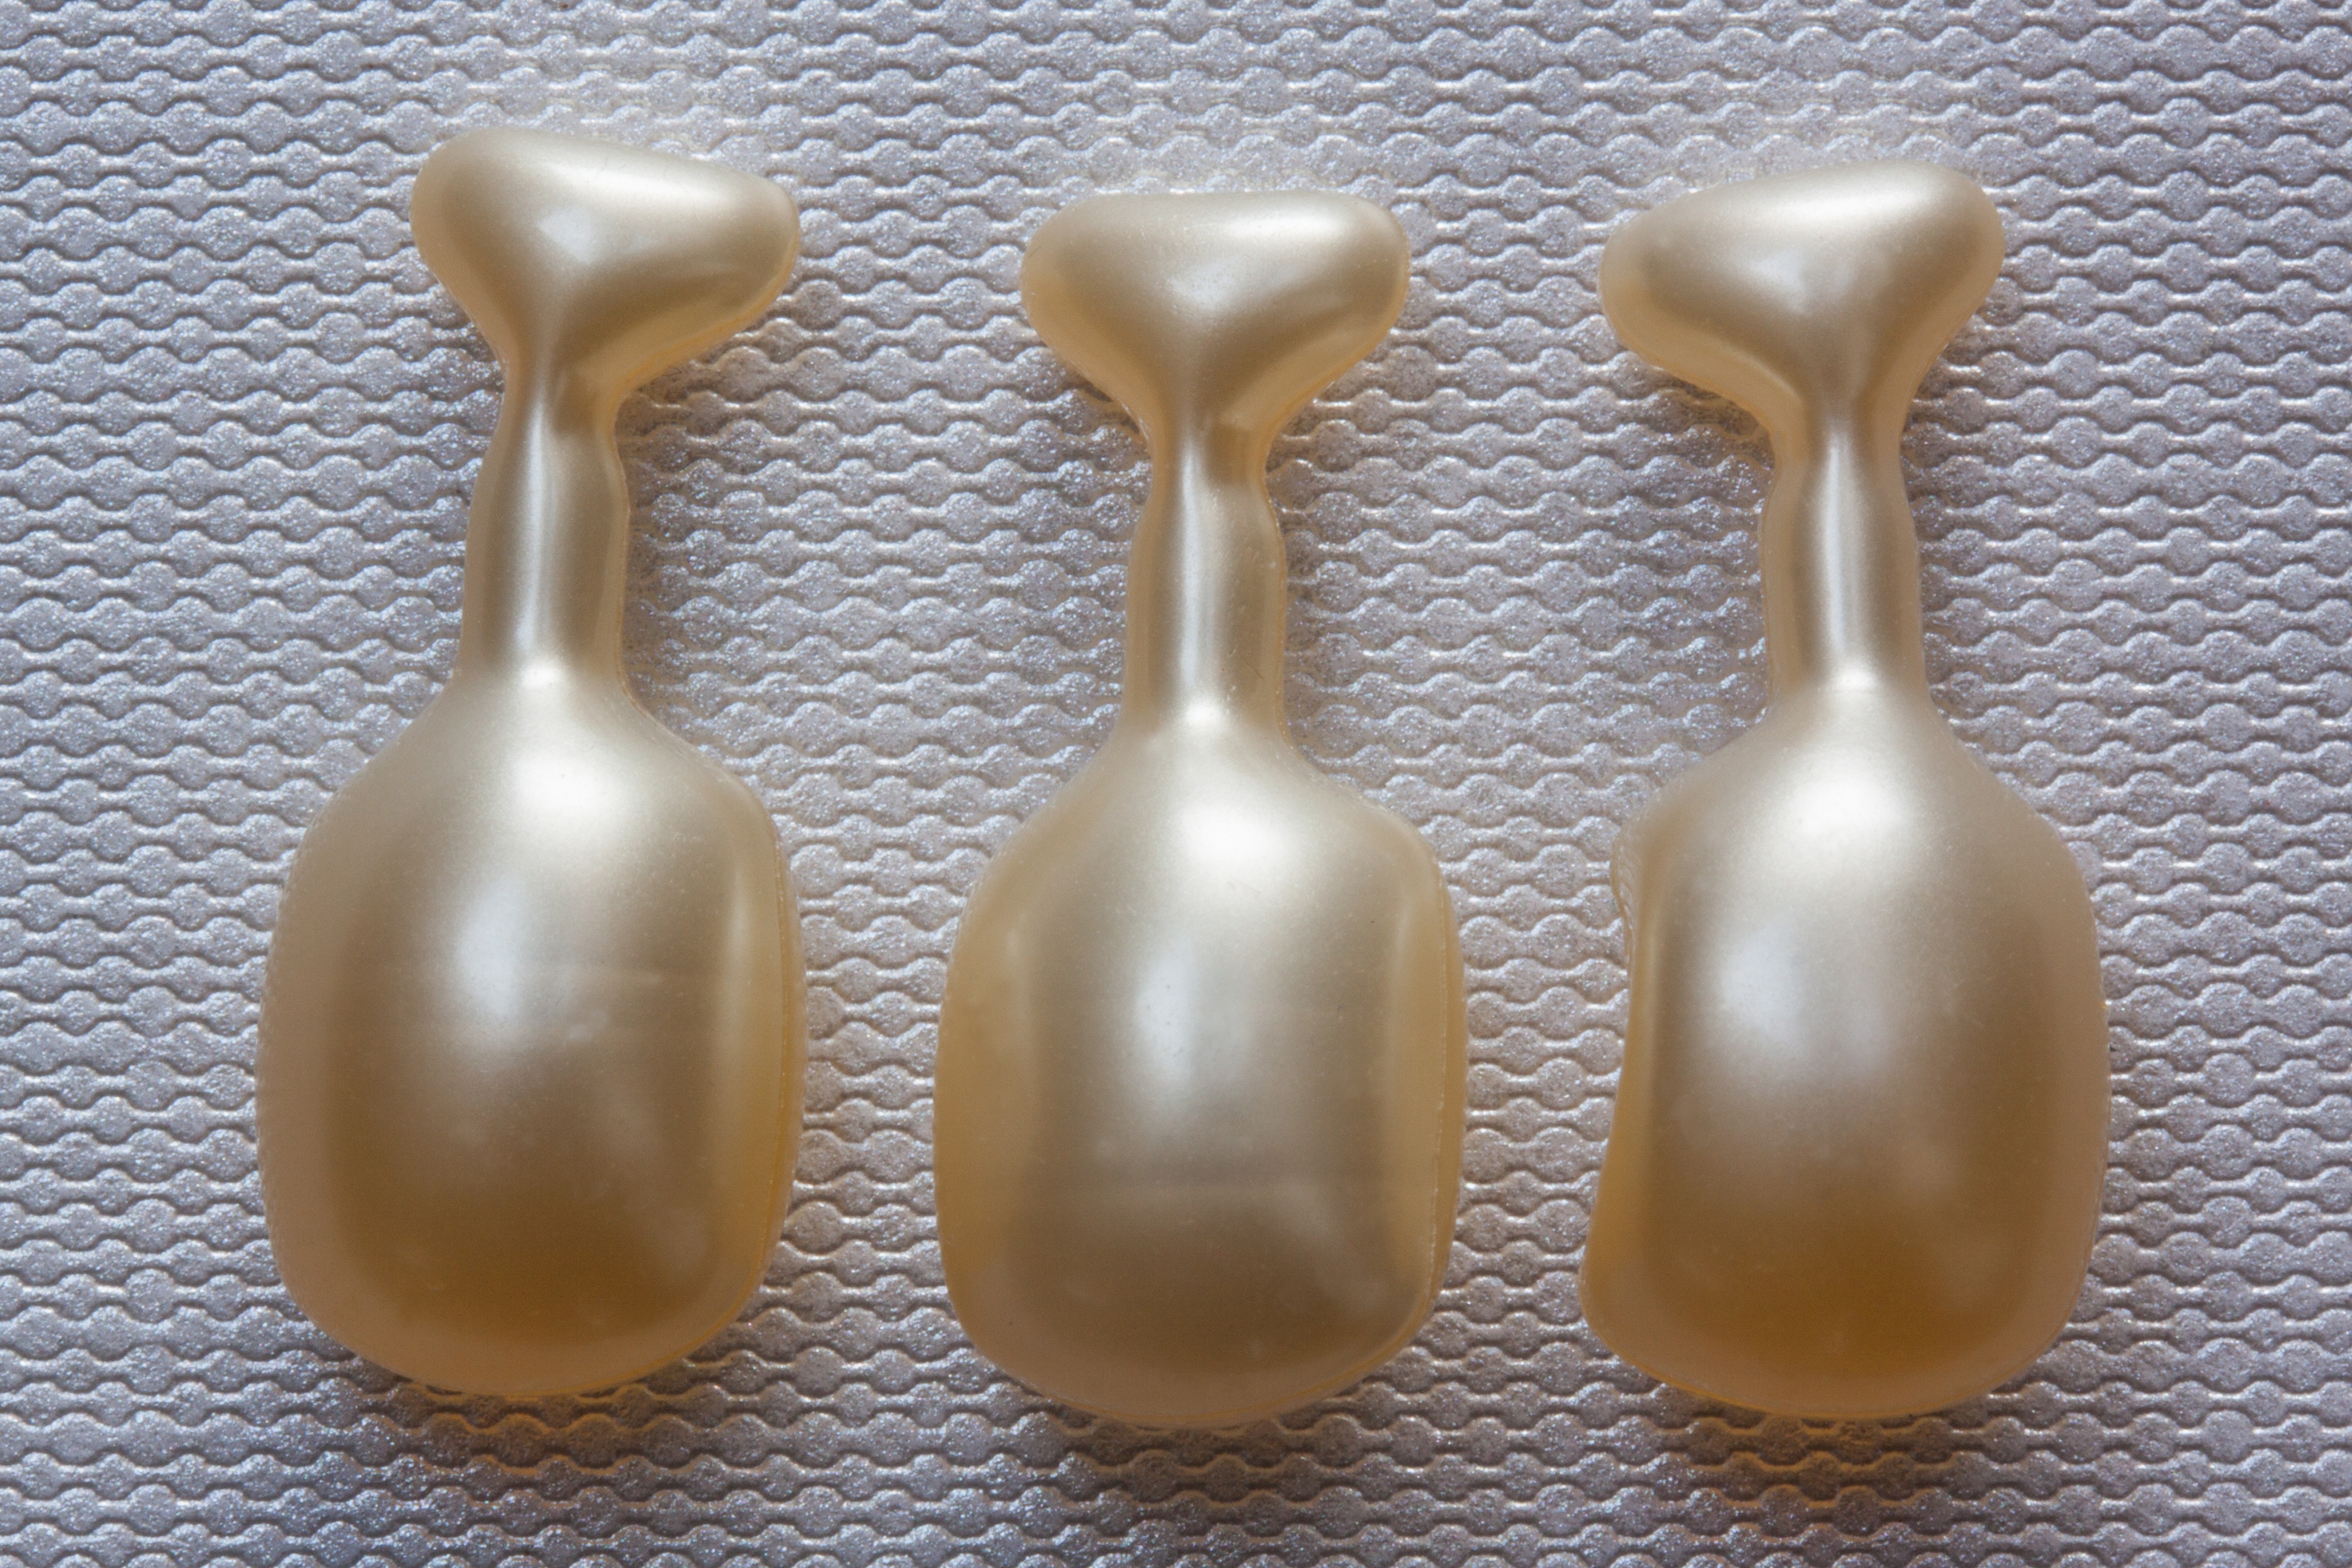
golden, macro, care, material, capsule, gold, refreshment, cleaning, protection, massage, cosmetics, noble, grooming, oils, high quality, skin care, anti aging, care capsules, mini capsule